History of UC Sampdoria

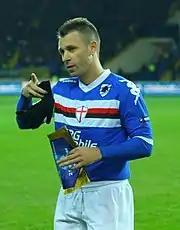
Antonio Cassano as Sampdoria captain

In the following summer, Salatti received, from coach Bernardini, a request not to give up any valuable pieces; the president followed the coach's advice, giving up only Tenemma and signing Carpanesi, from Roma, in his place. The first half of the season saw a good Sampdoria in terms of play, but not in terms of results, as the "blucerchiata" team found itself in the relegation zone with ten points. Bernardini's words, which spurred the team on to achieve salvation, galvanized the "blucerchiati" players: with 17 points in the return leg, Sampdoria finished tenth. It was above all Cristin, Francesconi and Vieri, with their 20 total goals, who allowed the team not to suffer too much in the championship finale.